Škoda Artic

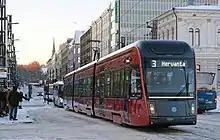
Artic X34 tram in Tampere

In December 2010 the design was included in the winning tender to deliver 40 new trams to the Helsinki City Transport (HKL), the municipal tram operator of Helsinki Regional Transport Authority (HSL), with an option for 90 units more. The winning bid was worth €113 million, which makes the unit cost of the initial agreement €2.8 million per tram.